Paola Pliego

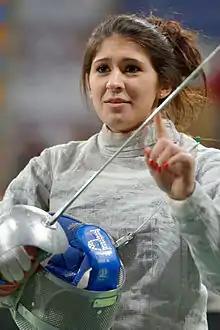
Portrait of Paola Pliego

María Paola Pliego Lara (born September 27, 1994, in Mexico City), known as Paola Pliego, is a Mexican-born naturalized Uzbekistani sabre fencer, bronze medallist at the 2015 Pan American Fencing Championships. Citing corruption of the Mexican Olympic Committee (mainly, Carlos Padilla Becerra, its president) as the main reason, she competed under the flag of Uzbekistan at the 2019 Fencing World Cup.